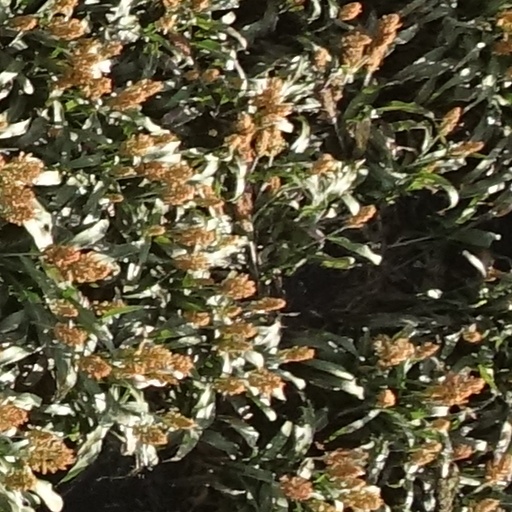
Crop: sorghum